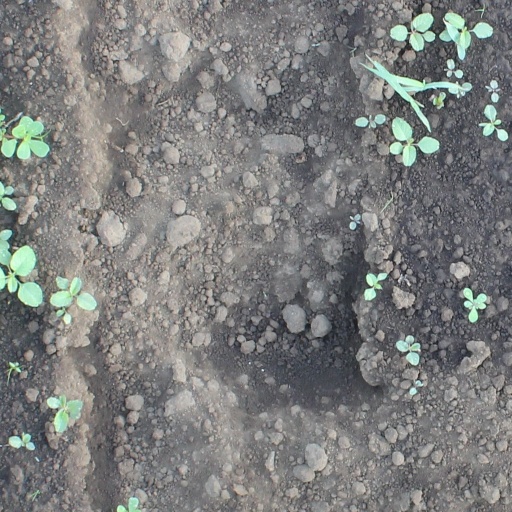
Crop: soybean